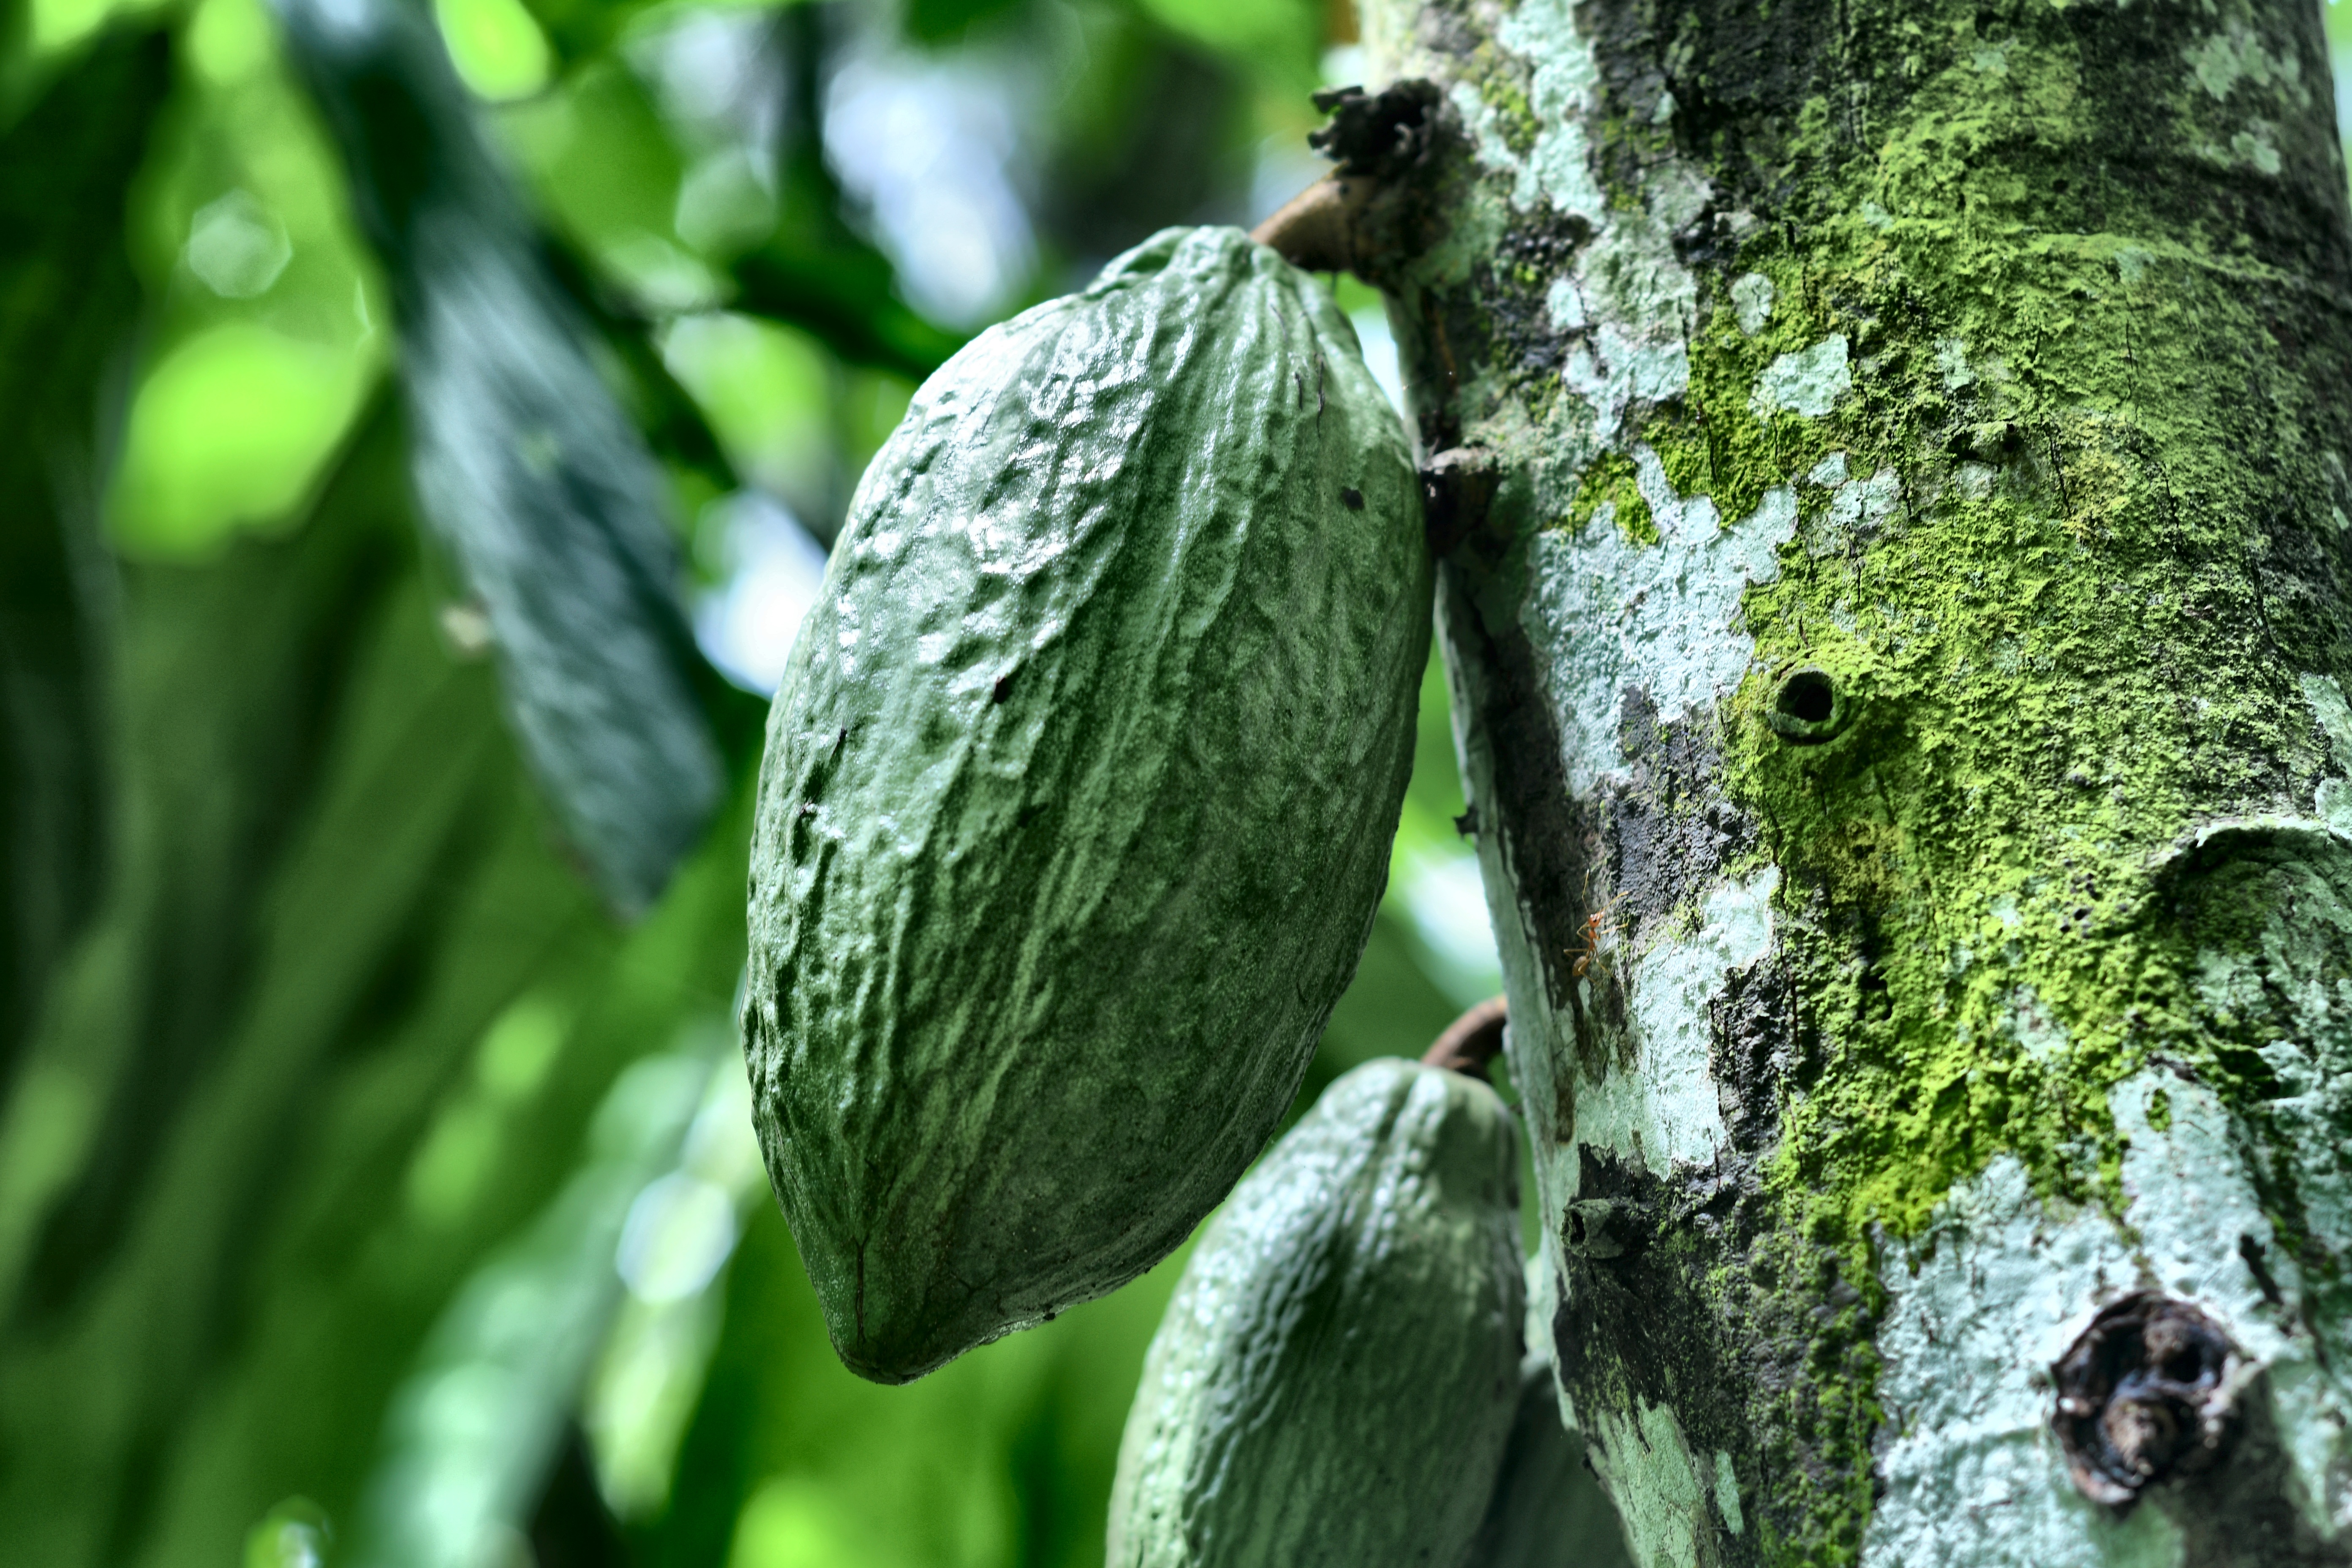
Maturity: unmature
Variety: Angoleta